Guerilla Toss

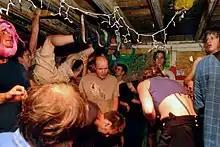
Guerilla Toss performing at Gay Gardens on July 21, 2012. From left to right: Kassie Carlson and Simon Hanes.

Guerilla Toss toured extensively, nationally, and within Boston's DIY community by performing at many show houses such as Gay Gardens, where Carlson and Negroponte were both residents on separate occasions. Later that year Guerilla Toss released "Jeffrey Johnson", through Feeding Tube Records.